Field marshal

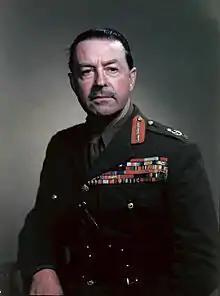
General Sir Harold Alexander was promoted to field marshal in the British Army when he was made Supreme Allied Commander Mediterranean during World War II

Arthur Wellesley, 1st Duke of Wellington, was promoted to the rank of a field marshal (of multiple armies) in 1813. Nine of his field marshal batons are on display in Apsley House (see Batons of Arthur Wellesley, 1st Duke of Wellington).